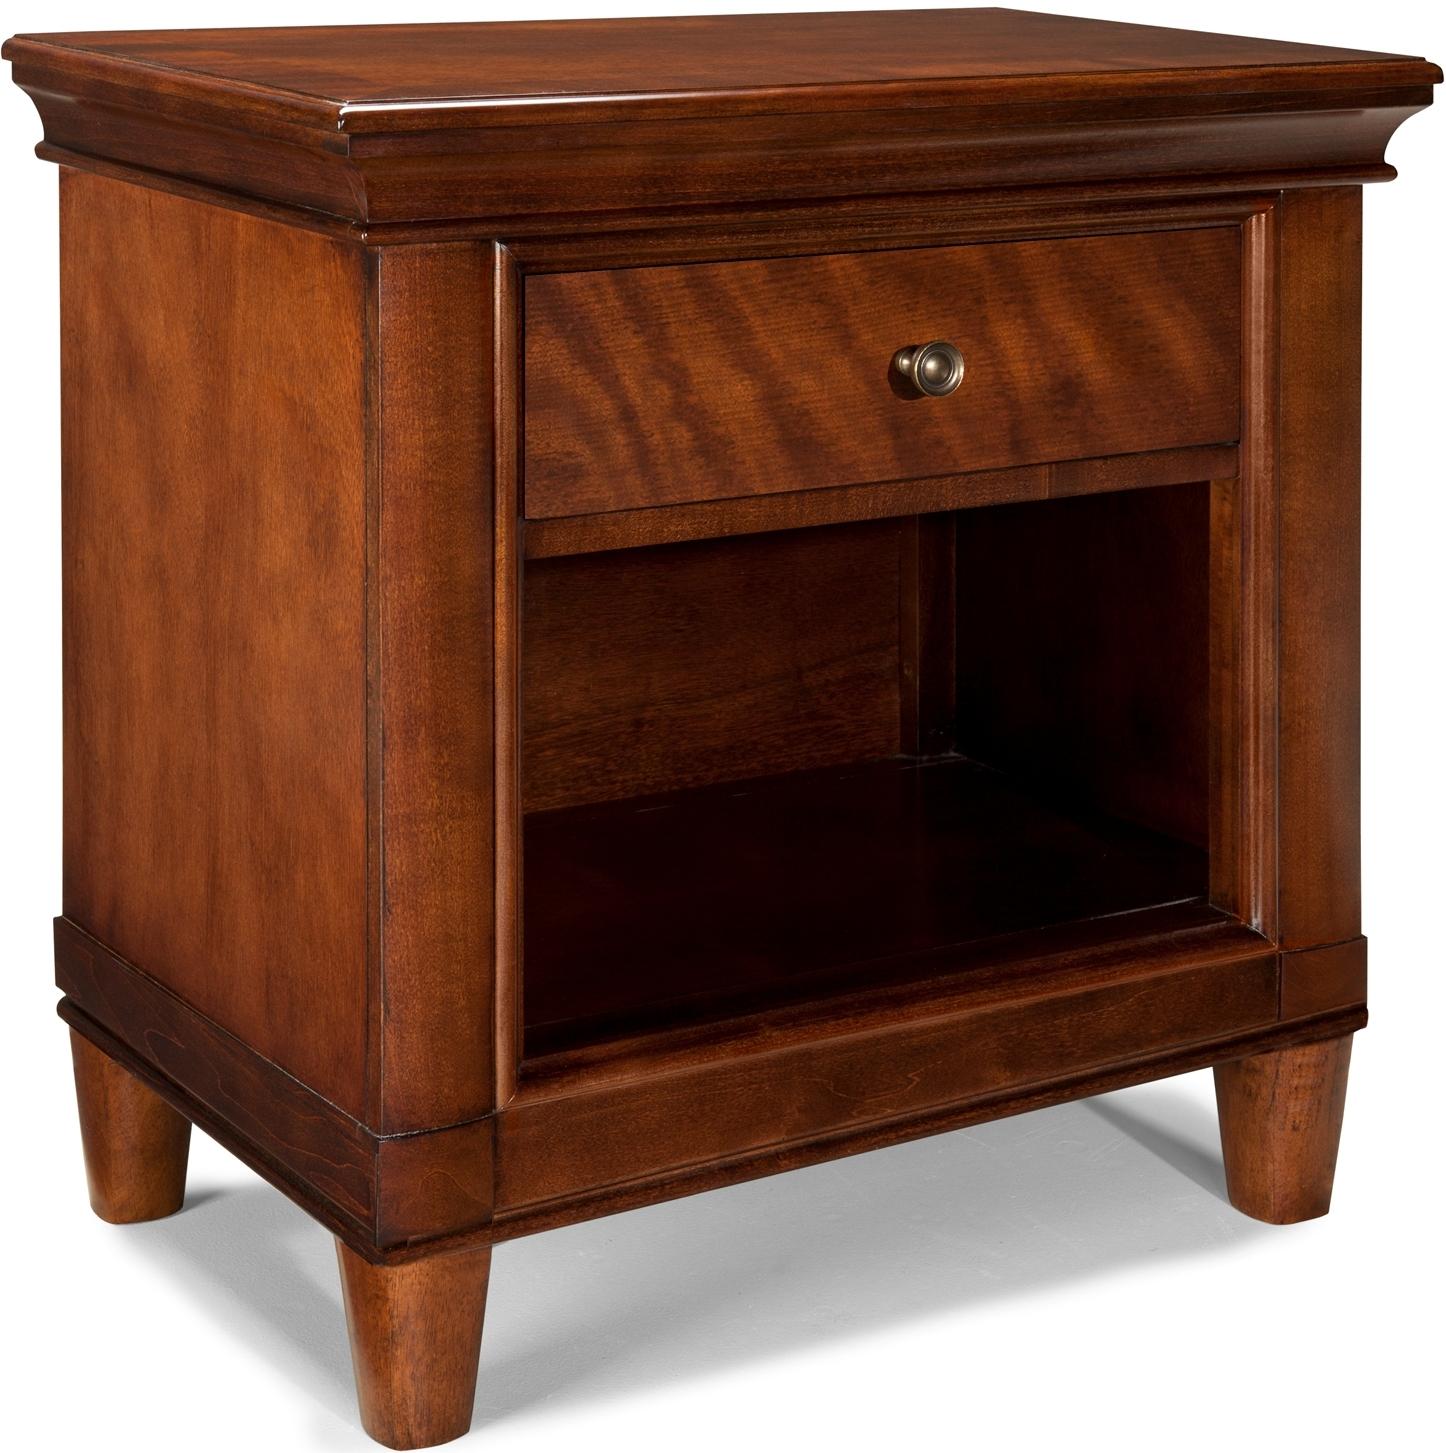
Category: Nightstands
Style: Traditional